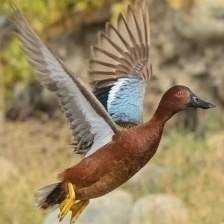
Species: CINNAMON TEAL
Scientific name: ANAS CYANOPTERA
ImageNet parent category: drake